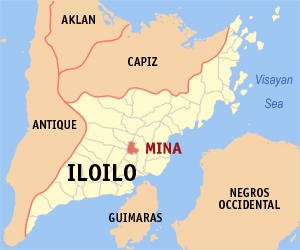
Mina est une municipalité de la province d'Iloilo, aux Philippines. En 2015, la localité compte 23 546 habitants.